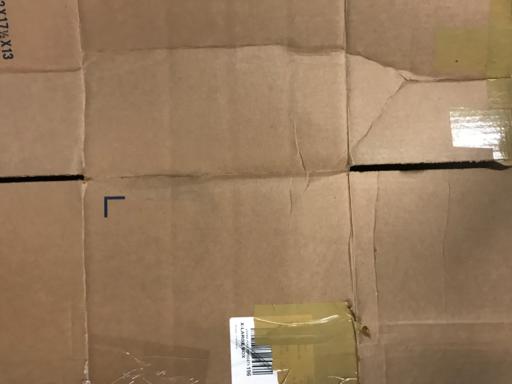
Waste category: cardboard